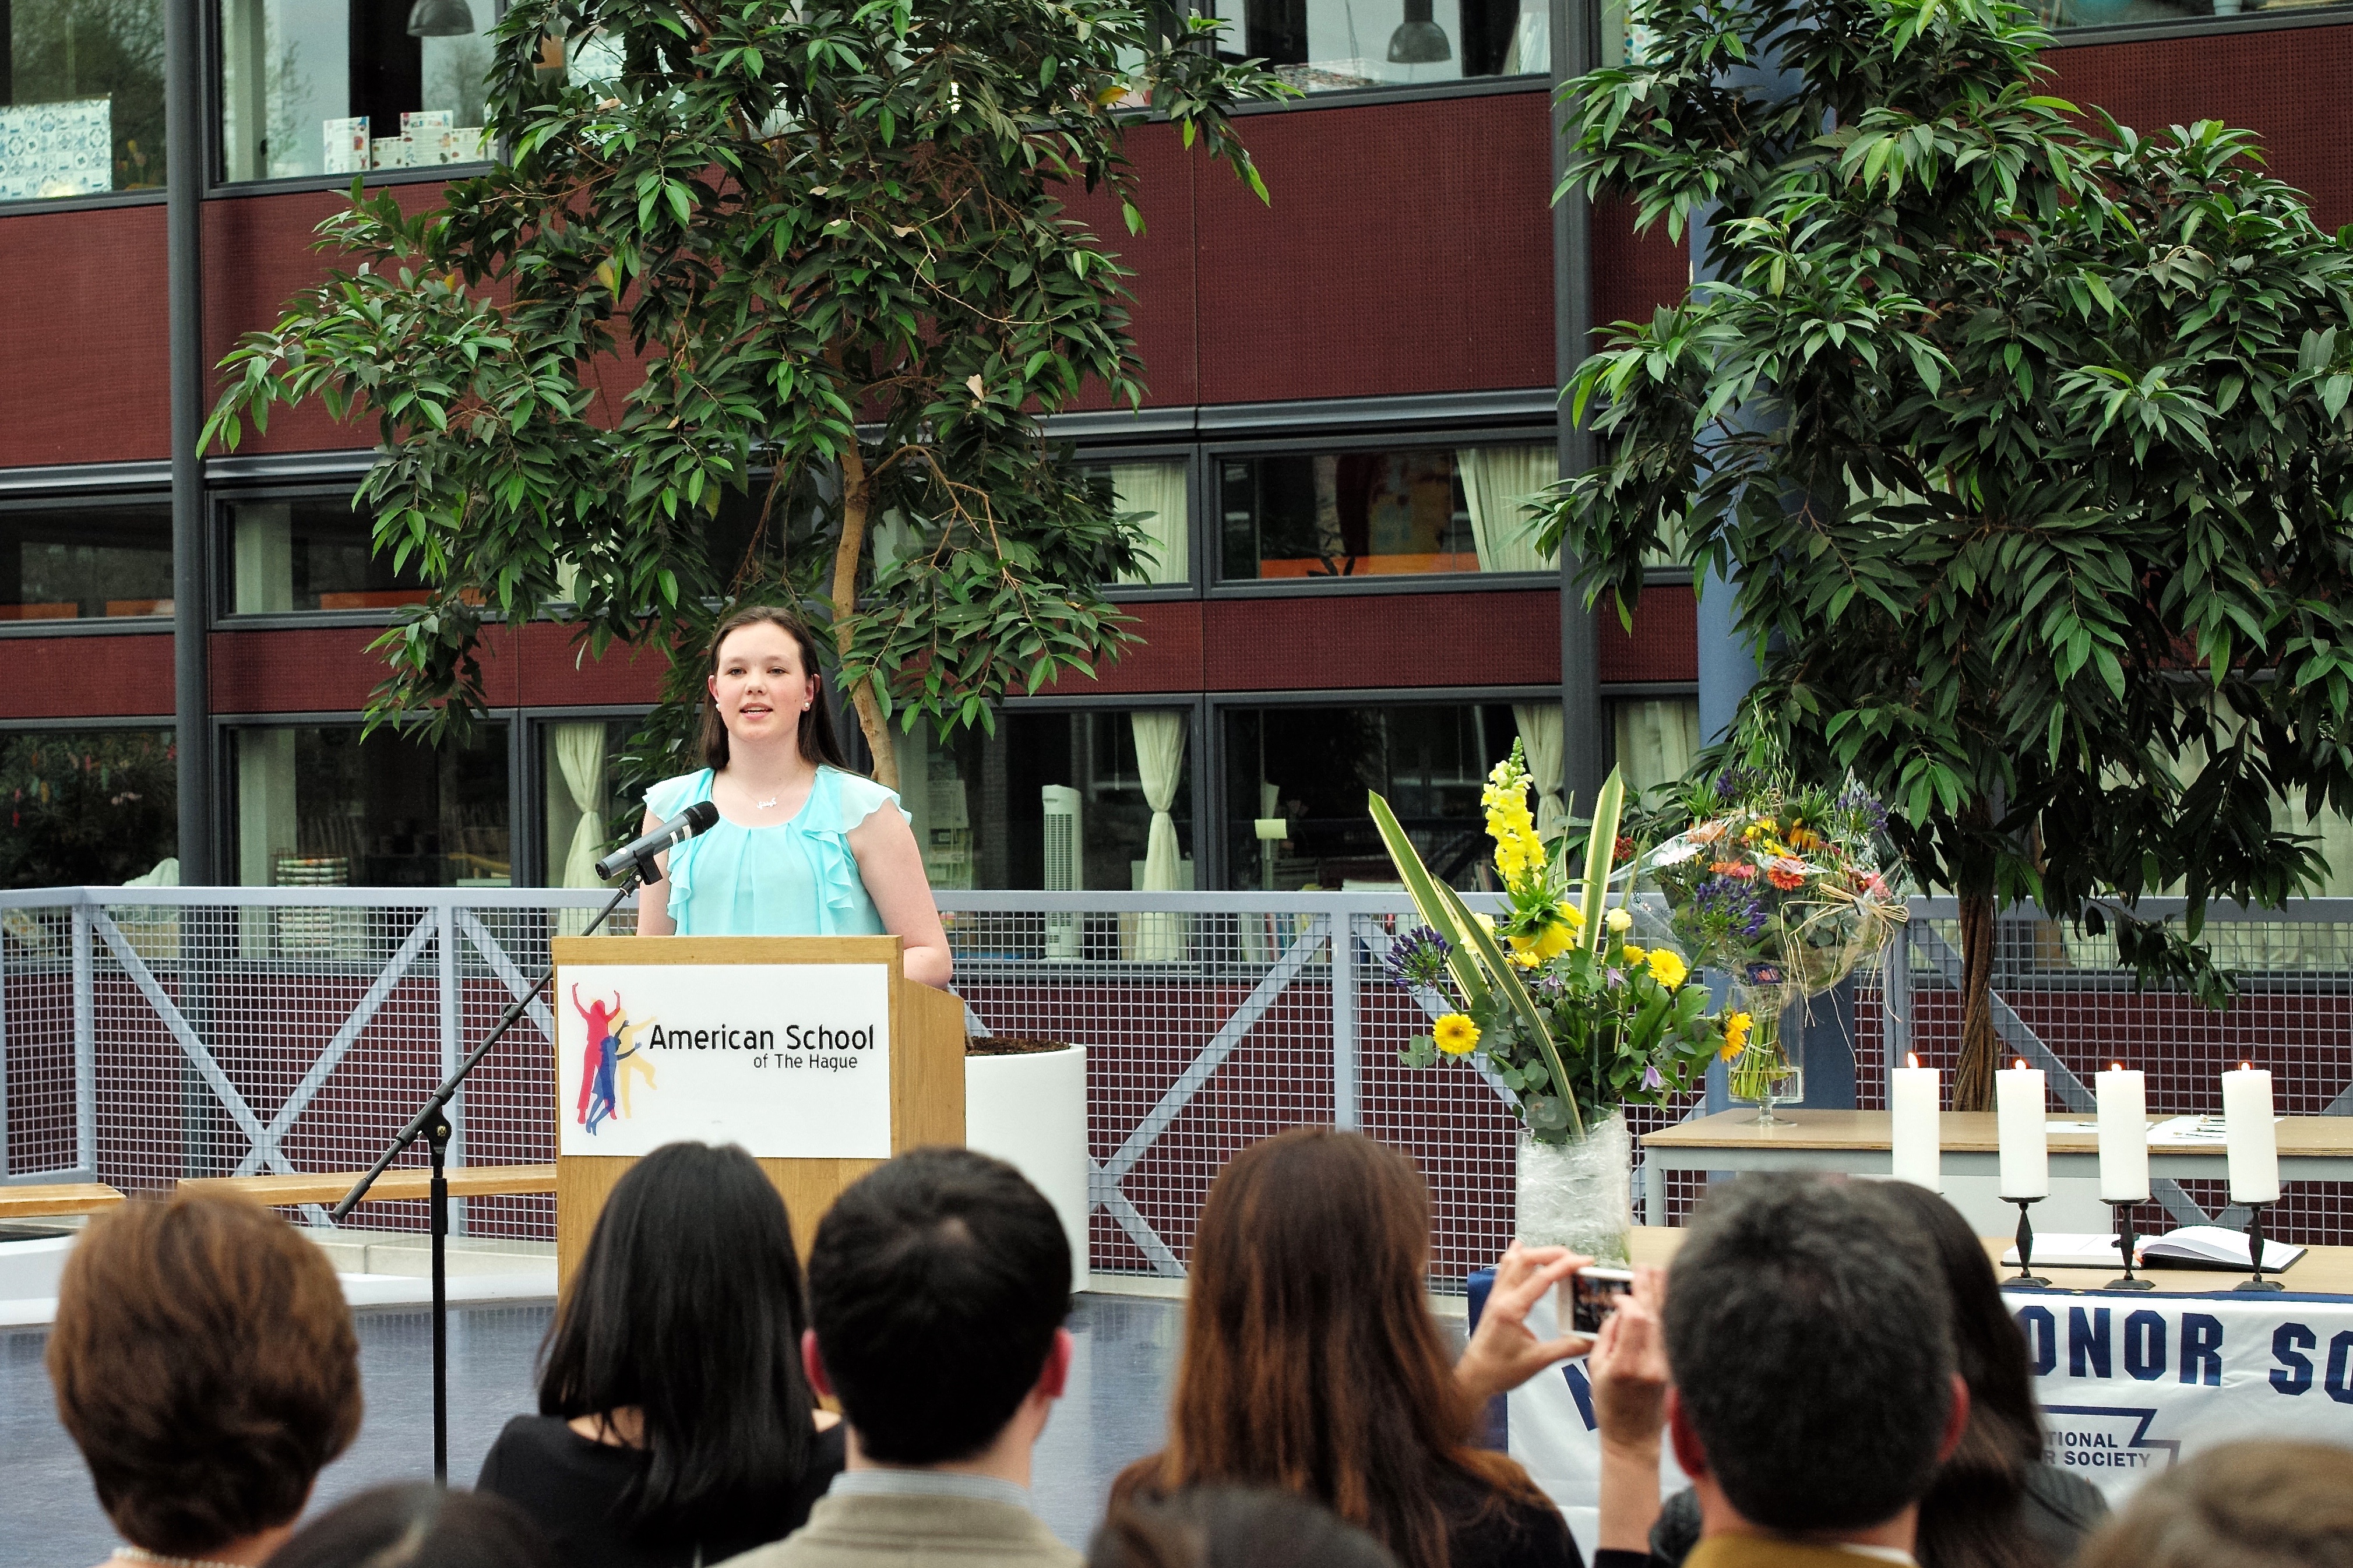
tree, plant, street, building, city, recreation, ash, 2015, national, holland, hague, netherlands, m, american, fun, society, honor, school, event, leica, 240, nhs, induction